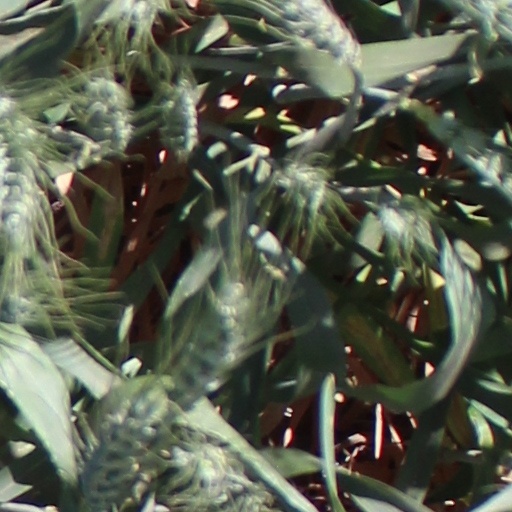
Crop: wheat